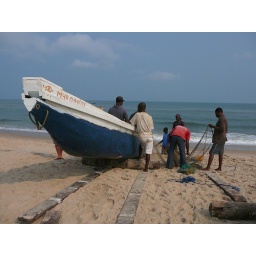
GABON; Beninoise fishing village, Mayumba. These guys fish the coast from Benin to Congo in their wooden dugout canoes.